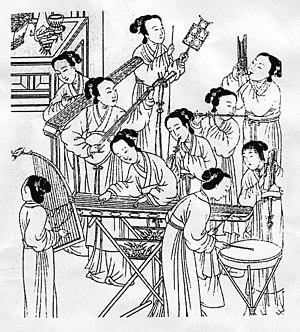
Le dongxiao variante du xiao, est un instrument de musique à vent utilisé dans l'opéra chinois. Il est muni de quatre pistons et d'une trompe vernie.